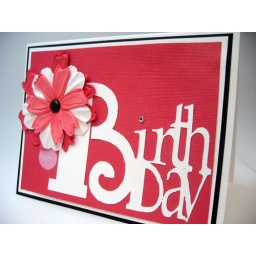
Red white and black all over